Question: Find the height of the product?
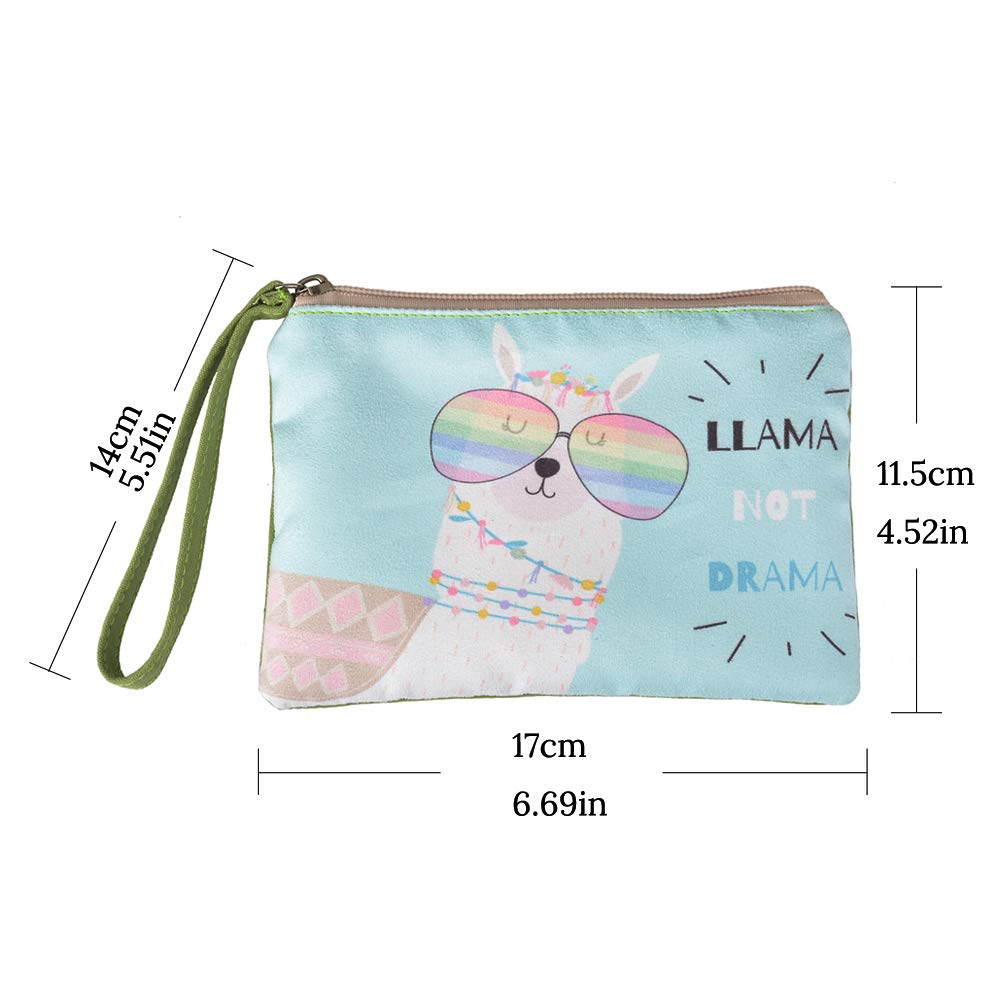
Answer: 11.5 centimetre